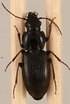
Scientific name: Pterostichus pensylvanicus
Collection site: Bartlett Experimental Forest NEON (BART), plot BART_081